Fairytale Fights

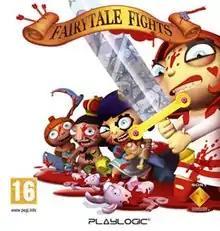
PlayStation 3 cover of "Fairytale Fights"

Fairytale Fights is a hack and slash action-adventure game developed by Playlogic Game Factory and published by Playlogic Entertainment for PlayStation 3 and Xbox 360.